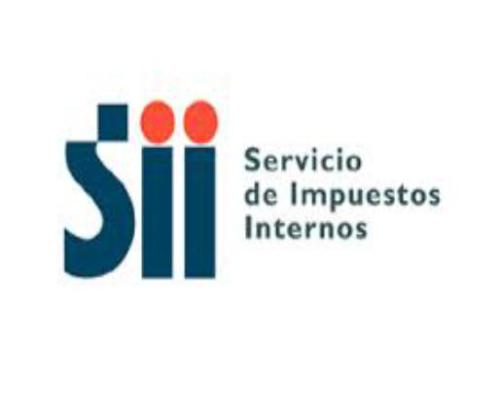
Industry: Electronic